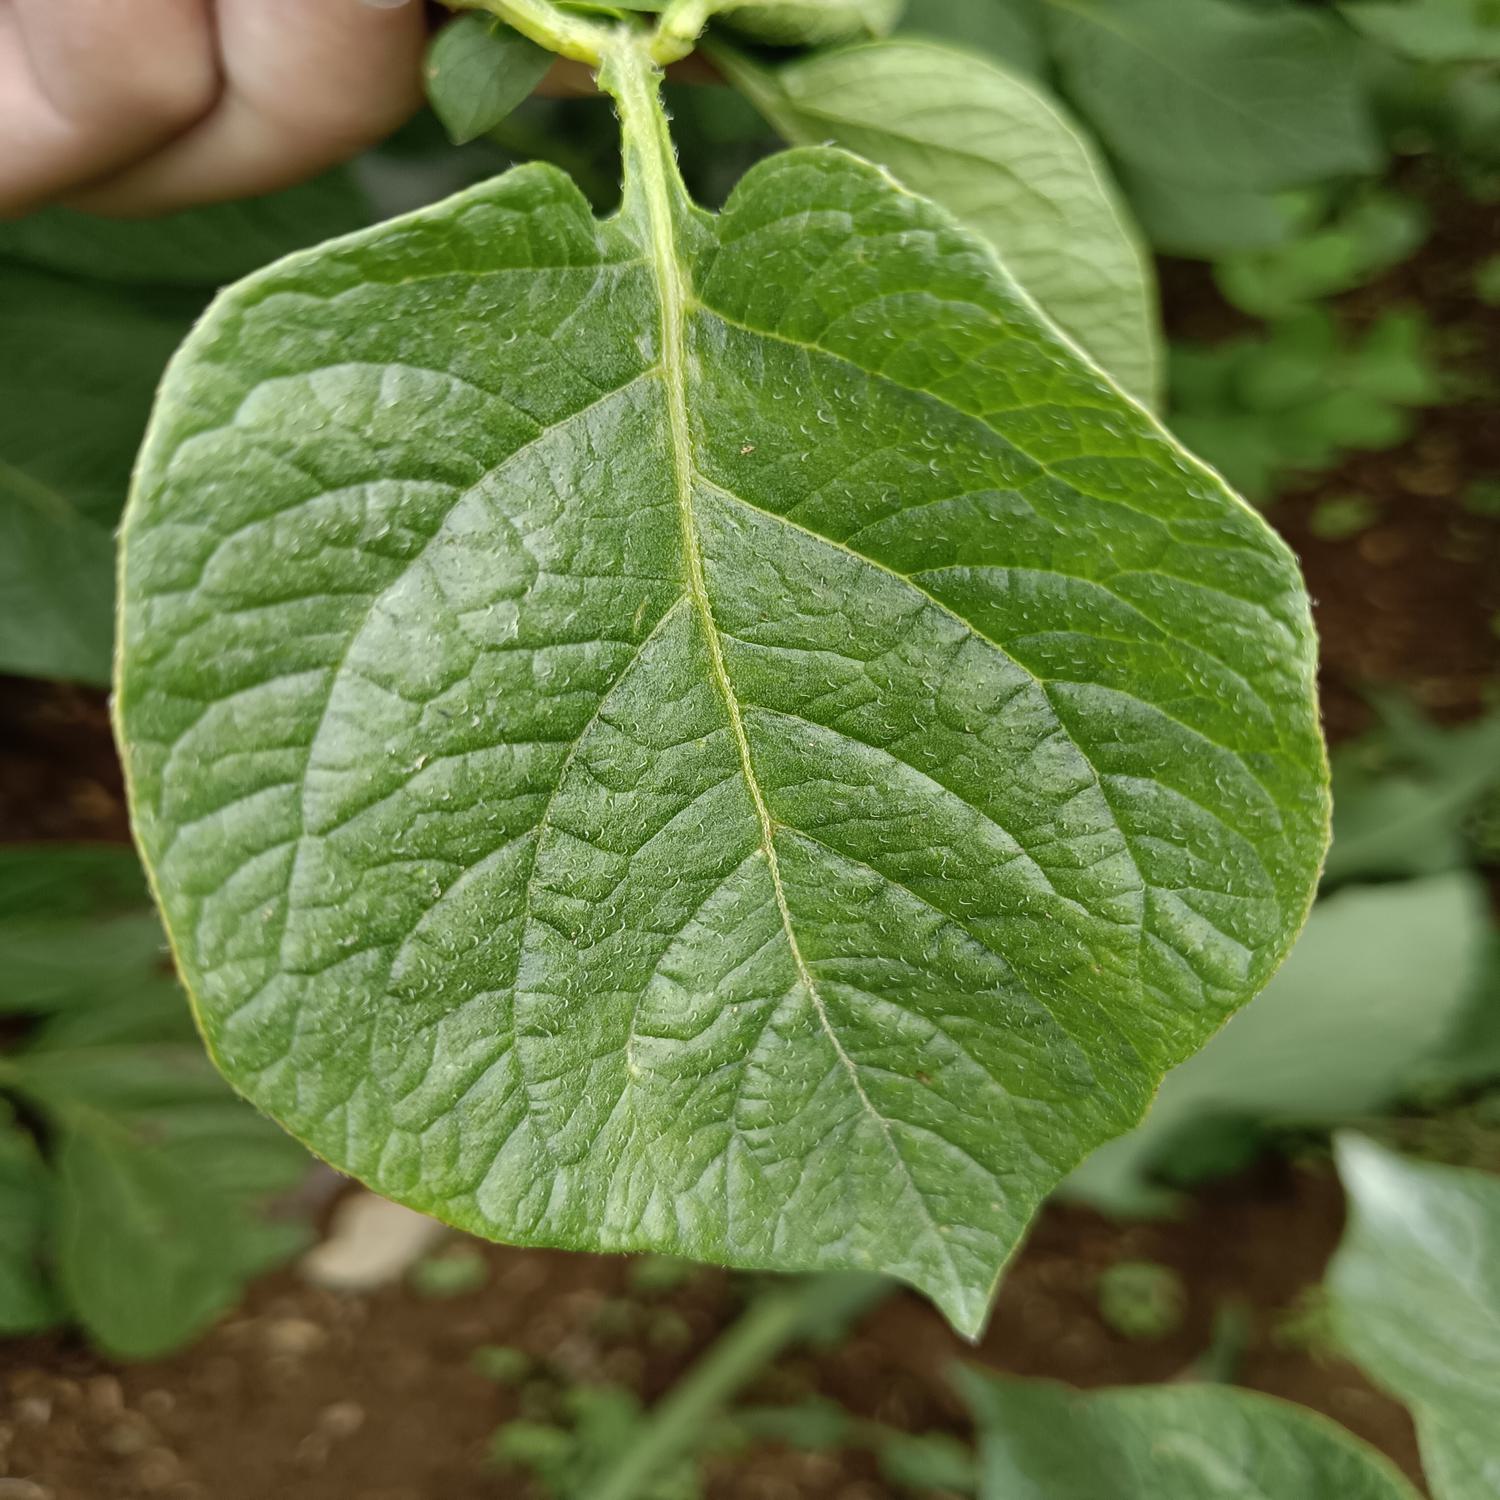
Label: Healthy